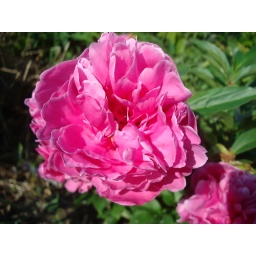
Random pink flower in the summer.